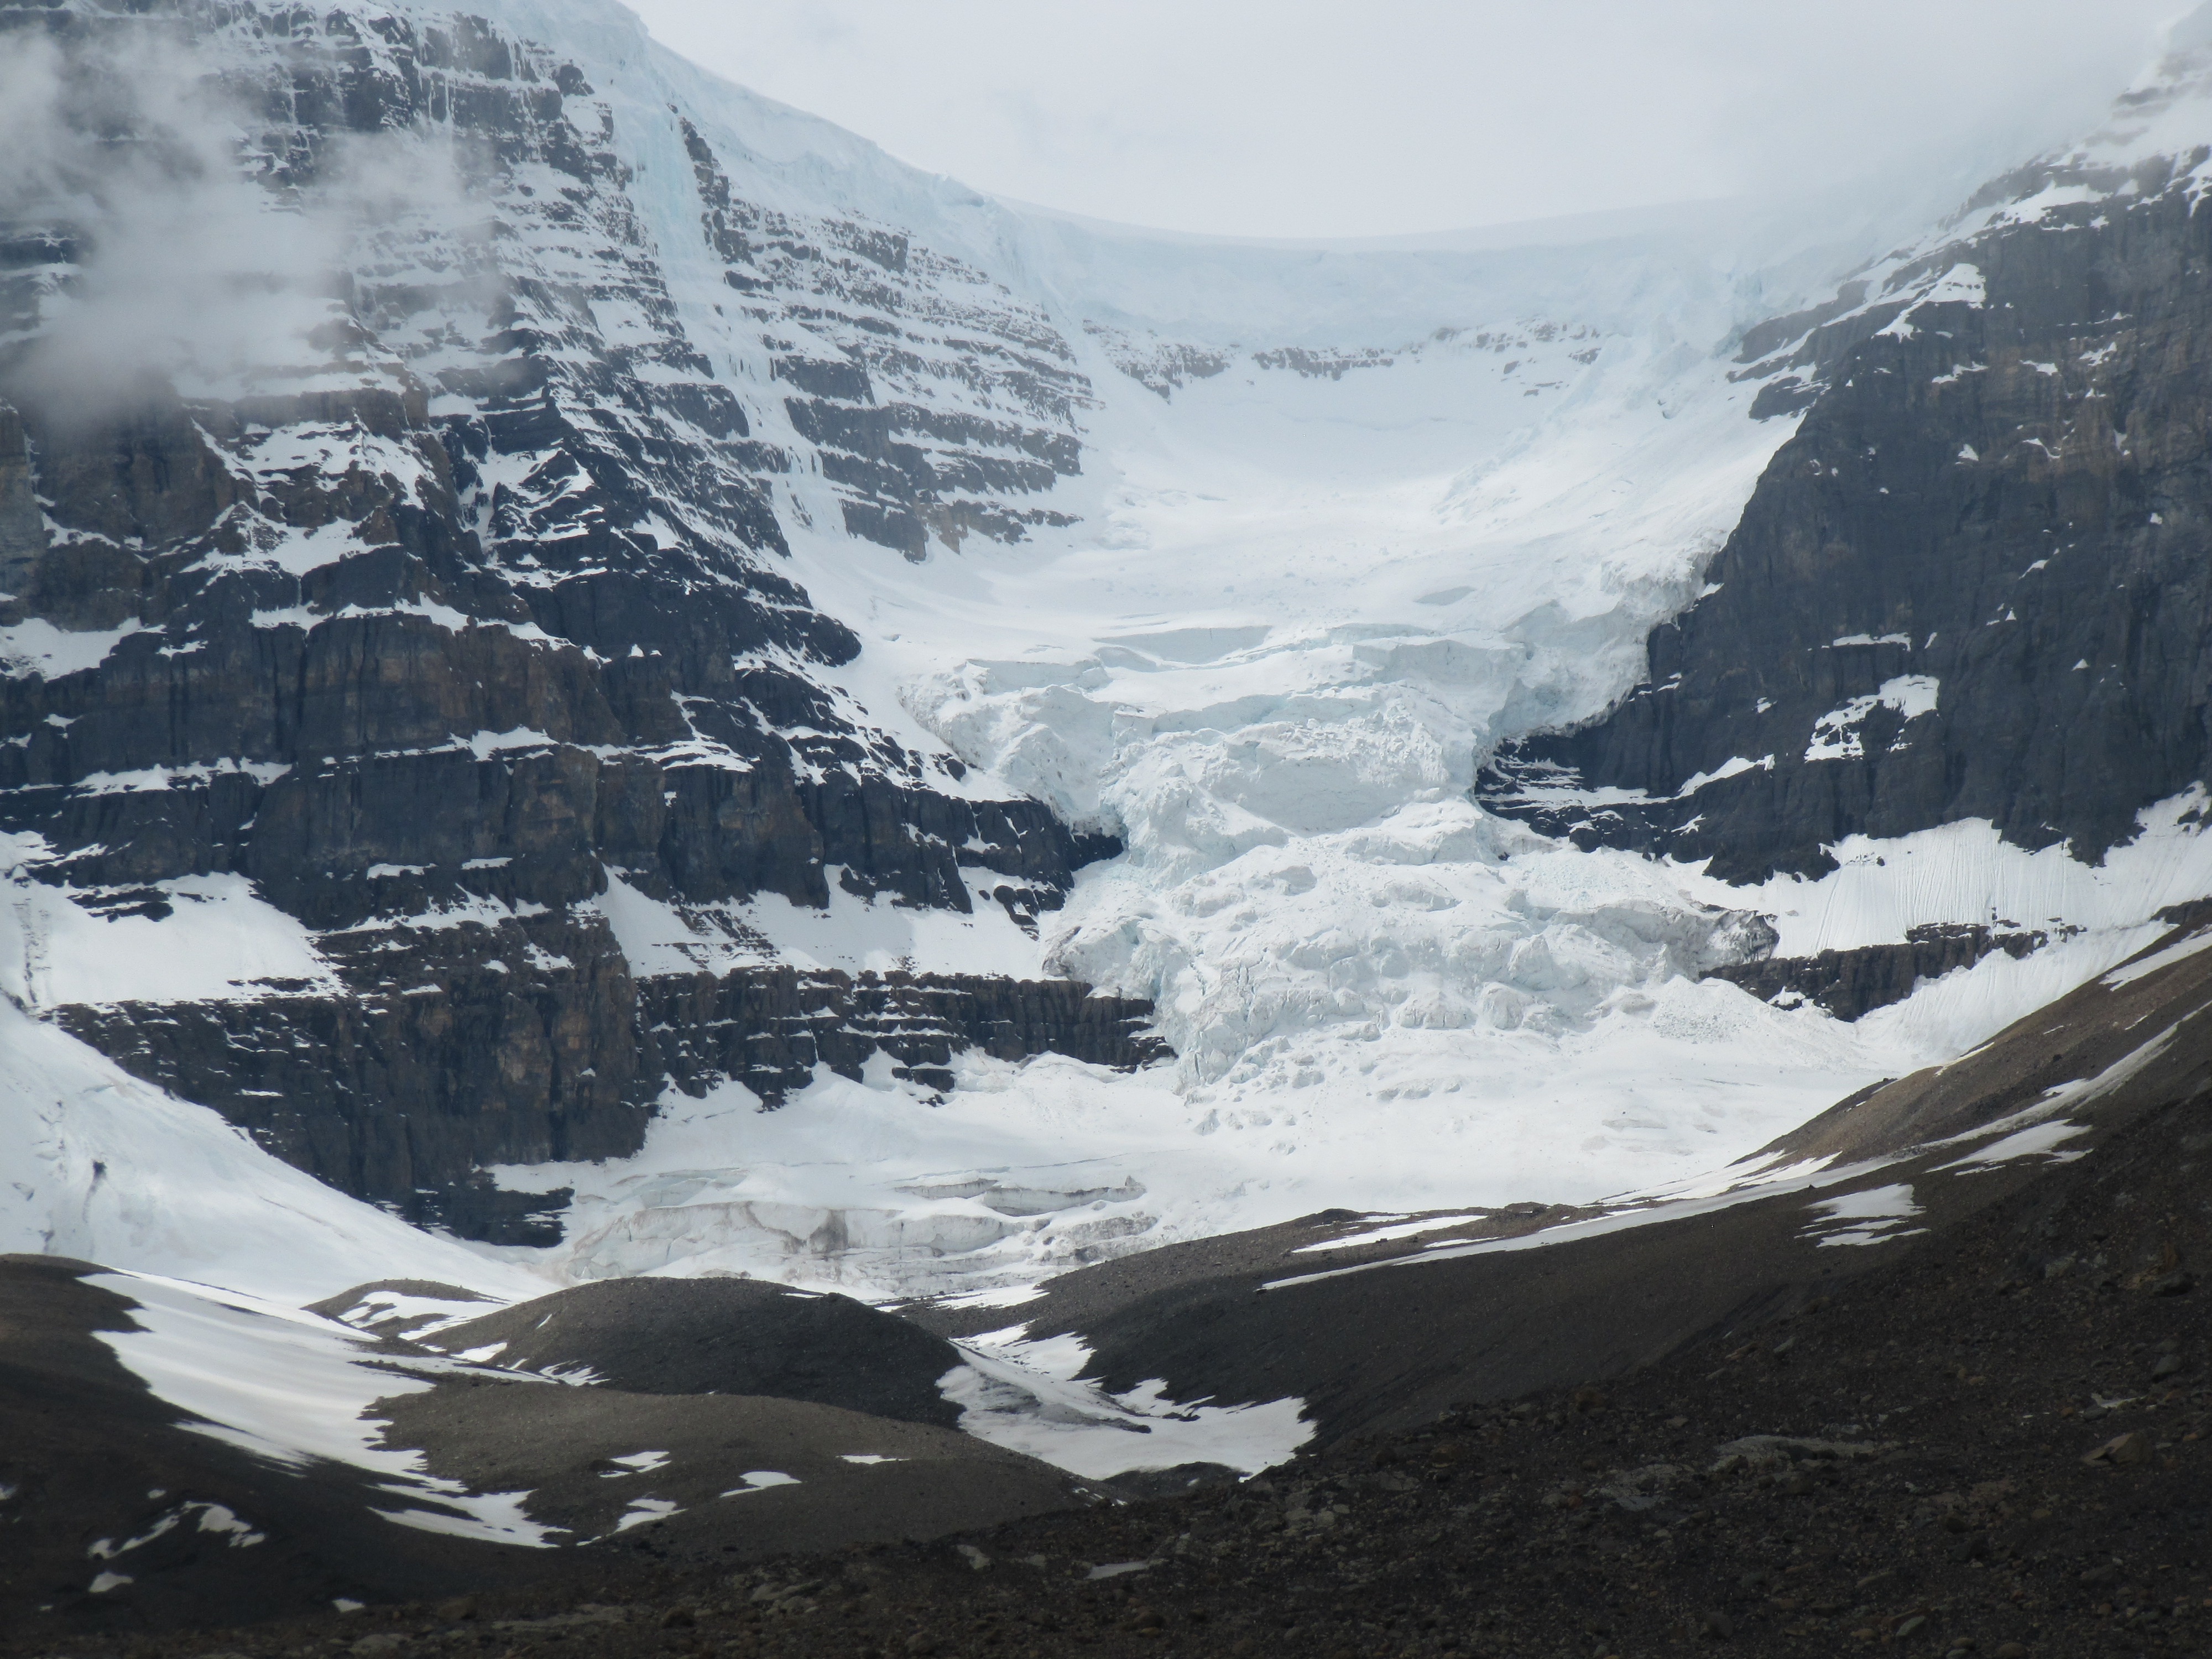
landscape, nature, mountain, snow, mountain range, ice, glacier, weather, fjord, ridge, summit, mountains, alps, canada, plateau, cirque, moraine, landform, mountain pass, geographical feature, mountainous landforms, glacial landform, geological phenomenon